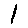
Label: 1